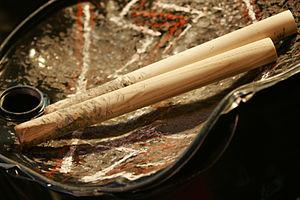
Les Tambours du Bronx est un groupe de percussions urbaines français originaire de la Nièvre, formé en 1987.